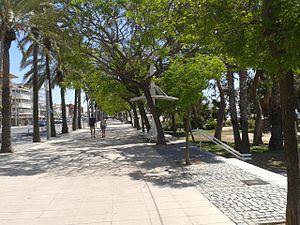
vue de la promenade maritime du levant - Avenue Diputació - Cambrils.